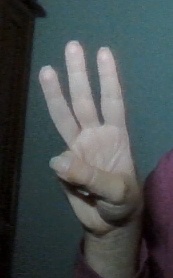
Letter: thaa